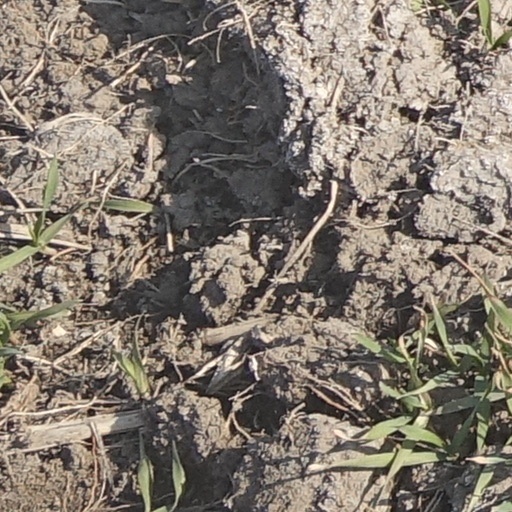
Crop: wheat